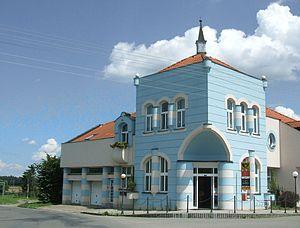
Staré Hradiště est une commune rurale du district de Pardubice, dans la région de Pardubice, en République tchèque. Sa population s'élevait à 1 829 habitants en 2017.